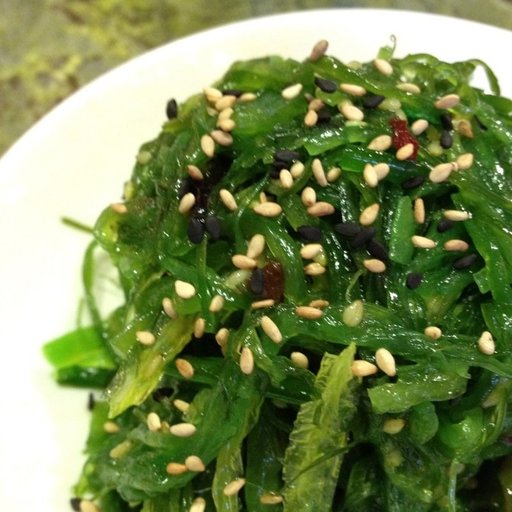
Label: seaweed_salad